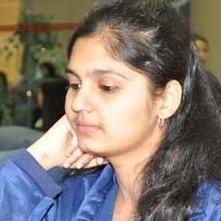
Age: 18